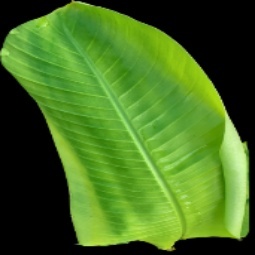
Label: Zinc